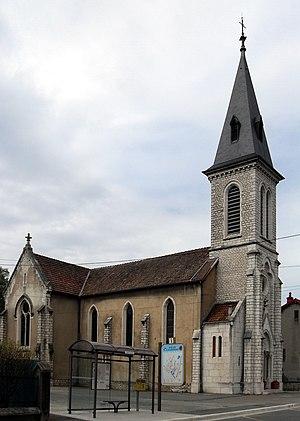
L'église Saint-Justin à Vieux-Charmont
Vieux-Charmont est une commune française, située dans le Doubs et la région Bourgogne-Franche-Comté dans l'Est de la France. Dans l'agglomération du Pays de Montbéliard et rattachée au canton de Bethoncourt